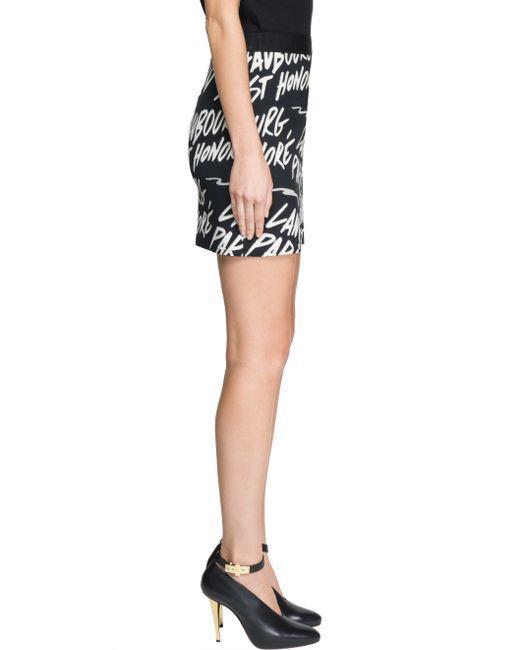
Schwarzes Minikleid mit weißem Schriftzug und schwarzen Knöchelriemen-Absätzen, Bürokleidung